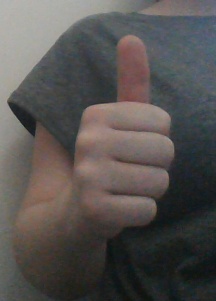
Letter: aleff